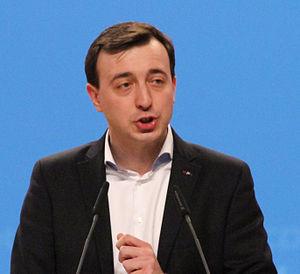
L’Union chrétienne-démocrate d'Allemagne est un parti politique allemand, libéral-conservateur, fondé en 1945.
Paul Ziemiak, né le 6 septembre 1985 à Szczecin, est un homme politique allemand. Entre 2014 et 2018, il est le président de la Junge Union. Il est secrétaire général de la CDU depuis 2018. Il est député fédéral depuis 2017.